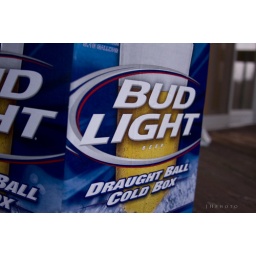
55 beers conveniently packed in a plastic ball